Augusta Nielsen

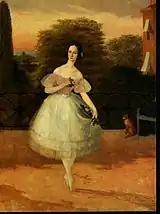
Nielsen in Bournonville's "Toreadoren"

Bounonville characterised her as being "synonymous with lightness and ladylike elegance". She was said to be tall and thin with a perfect figure and beautiful blue eyes. In contrast to Andrea Krætzmer and Grahn, her dancing was devoid of erotic temperament and vivid facial expression but this was compensated by her sensitivity, almost noble charisma and technical prowess, making her popular with her audiences.